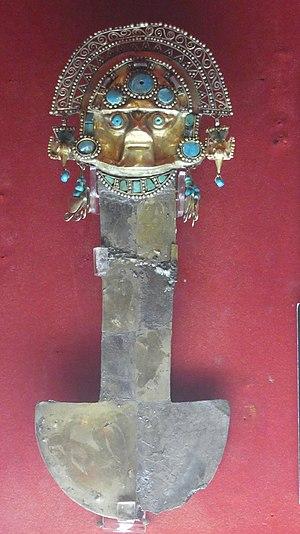
Miguel Elías Mujica Gallo, était un homme d'affaires, commerçant, politicien et diplomate péruvien.